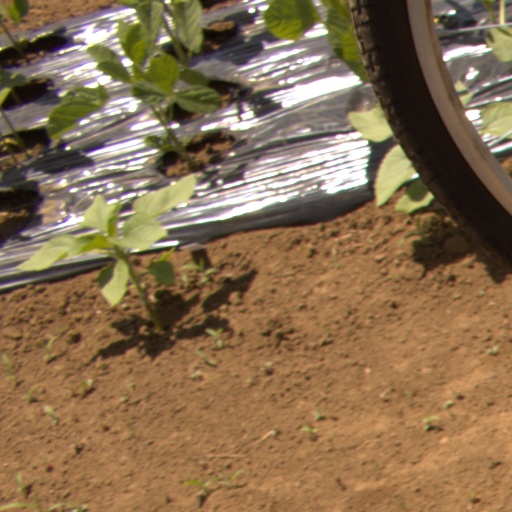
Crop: Jerusalem artichoke